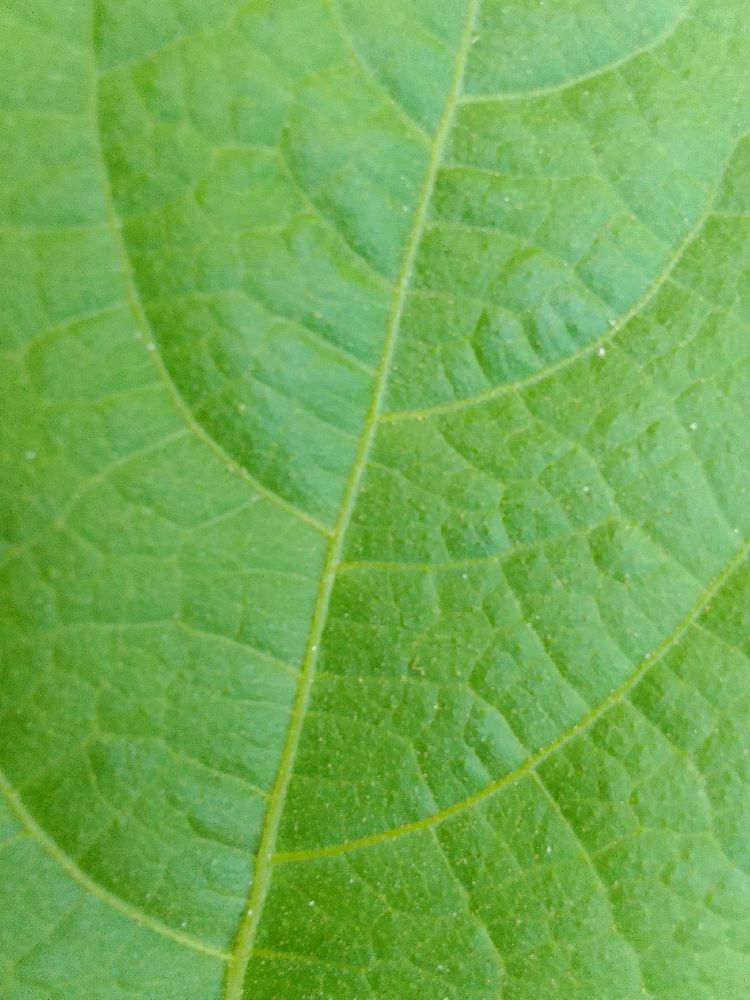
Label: healthy